Angry Birds POP!

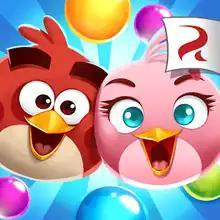
Angry Birds POP! game icon

Angry Birds POP! is a tile matching game co-developed by Rovio Entertainment and Outplay Entertainment that was soft launched for iOS in Canada in December 2014 and released worldwide for iOS and Android devices in March 2015.